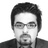
Emotion: neutral